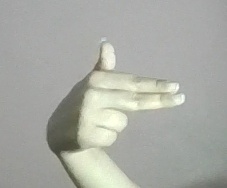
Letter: ghain